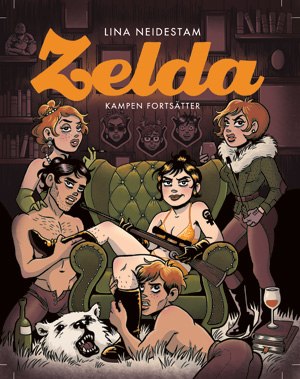
Lina Neidestam / Biografi / Baggrund
Forsiden på Zelda i 2012: "Kampen fortsætter" viser Zelda med sin entourage.
Line Maria Neidestam, født 22. april 1984 i Södertälje, er en svensk tegneserieskaber. Hun er mest kendt for sin feministiske humorserie Zelda. I 2011 udgav hun sin erotiske serie roman Maran, og 2013 deltog hun i tegneserieudgivelsen Berättelser från Engelsfors efter fantasybogserien af samme navn.